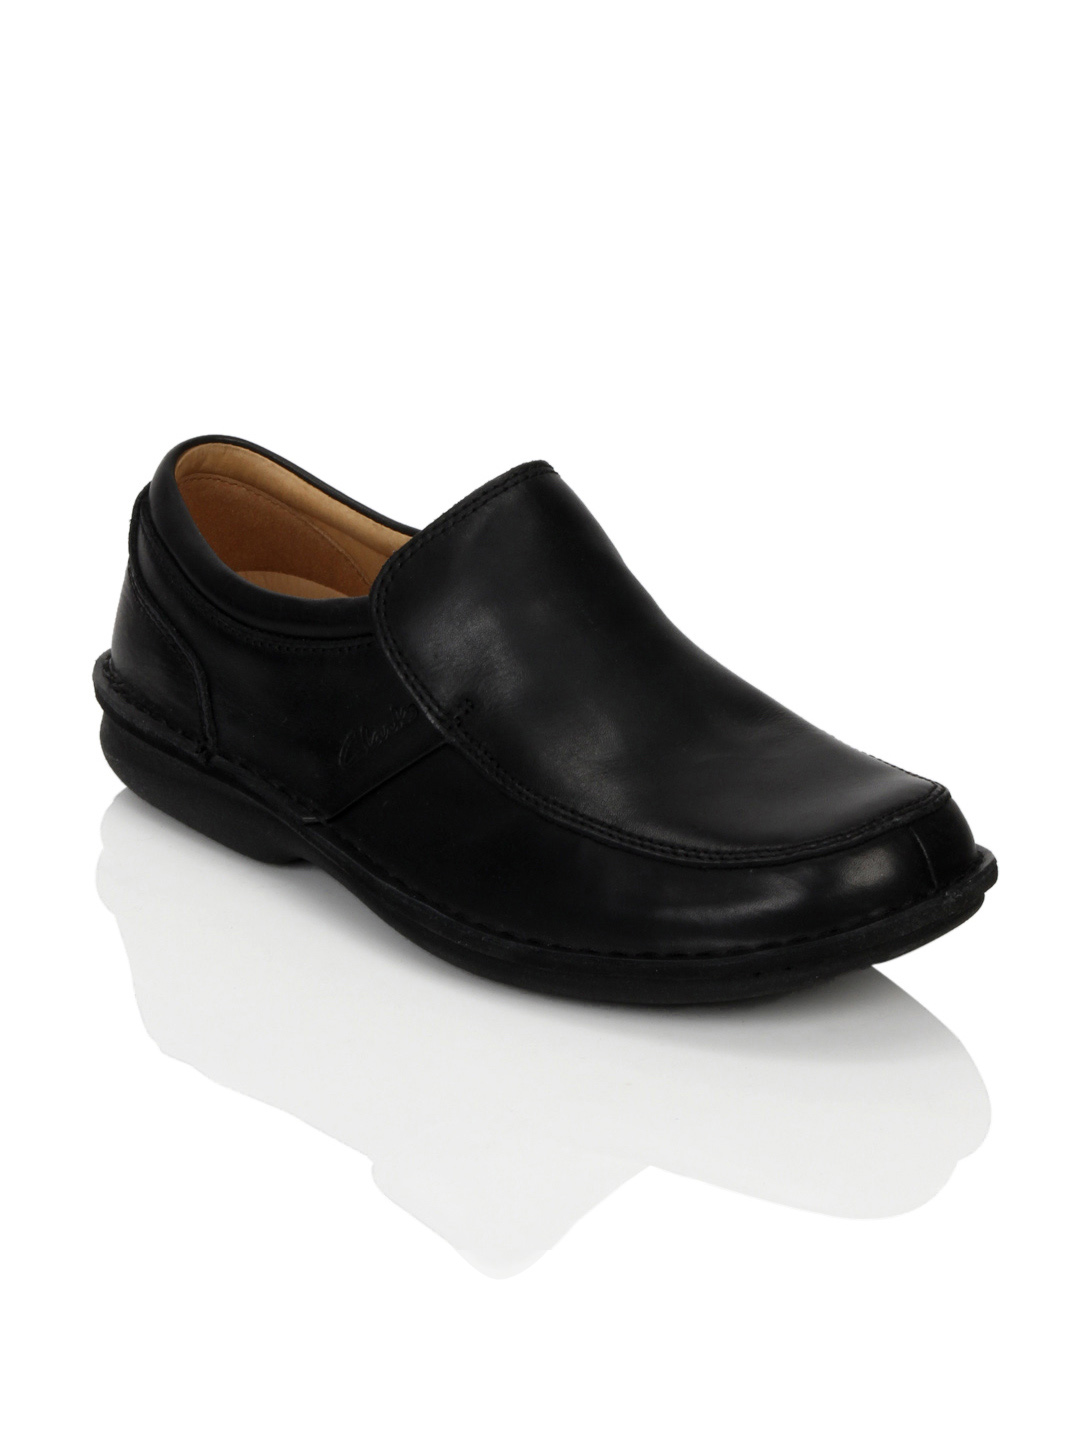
Clarks Men Black Leather Formal Shoes
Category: Footwear / Shoes / Formal Shoes
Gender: Men
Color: Black
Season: Fall 2012
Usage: Formal